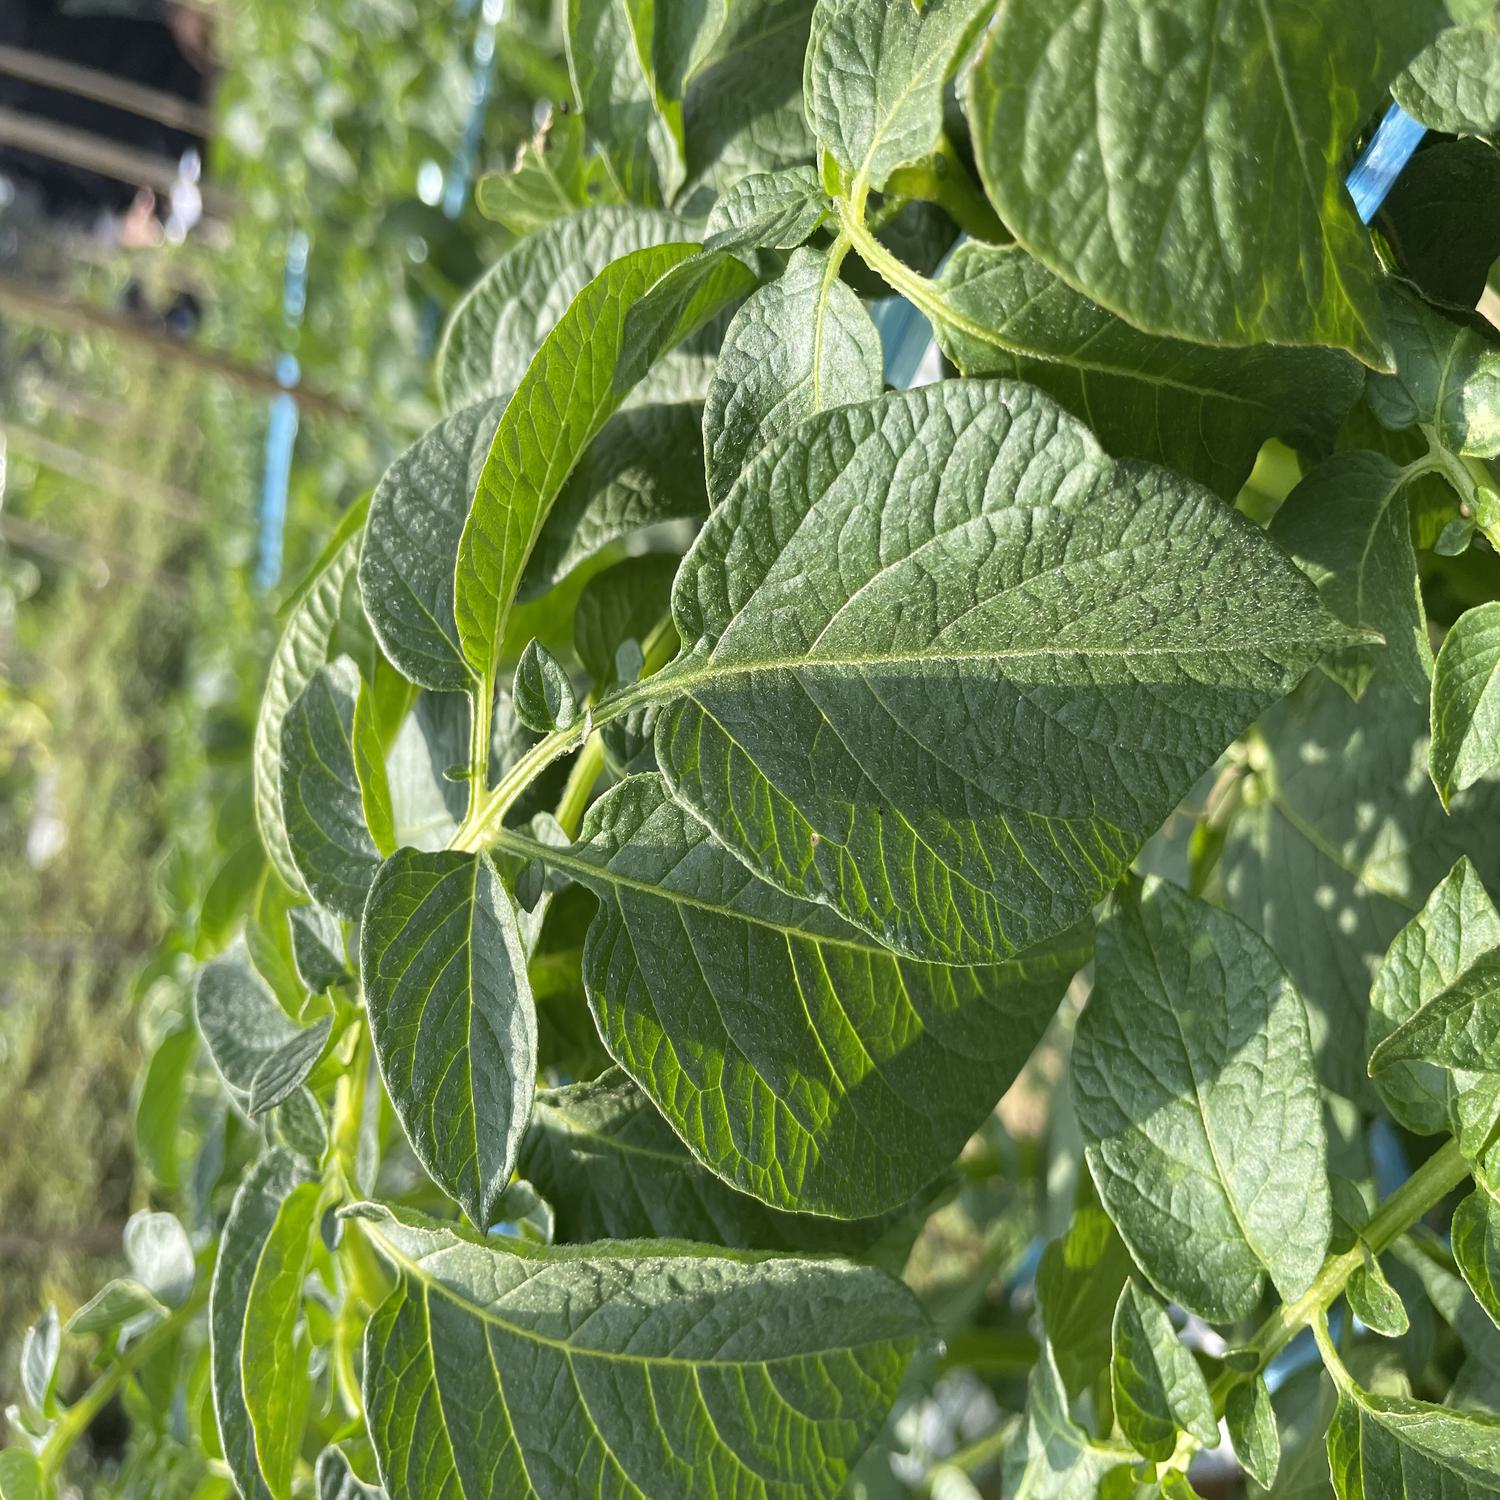
Etiqueta: Sana